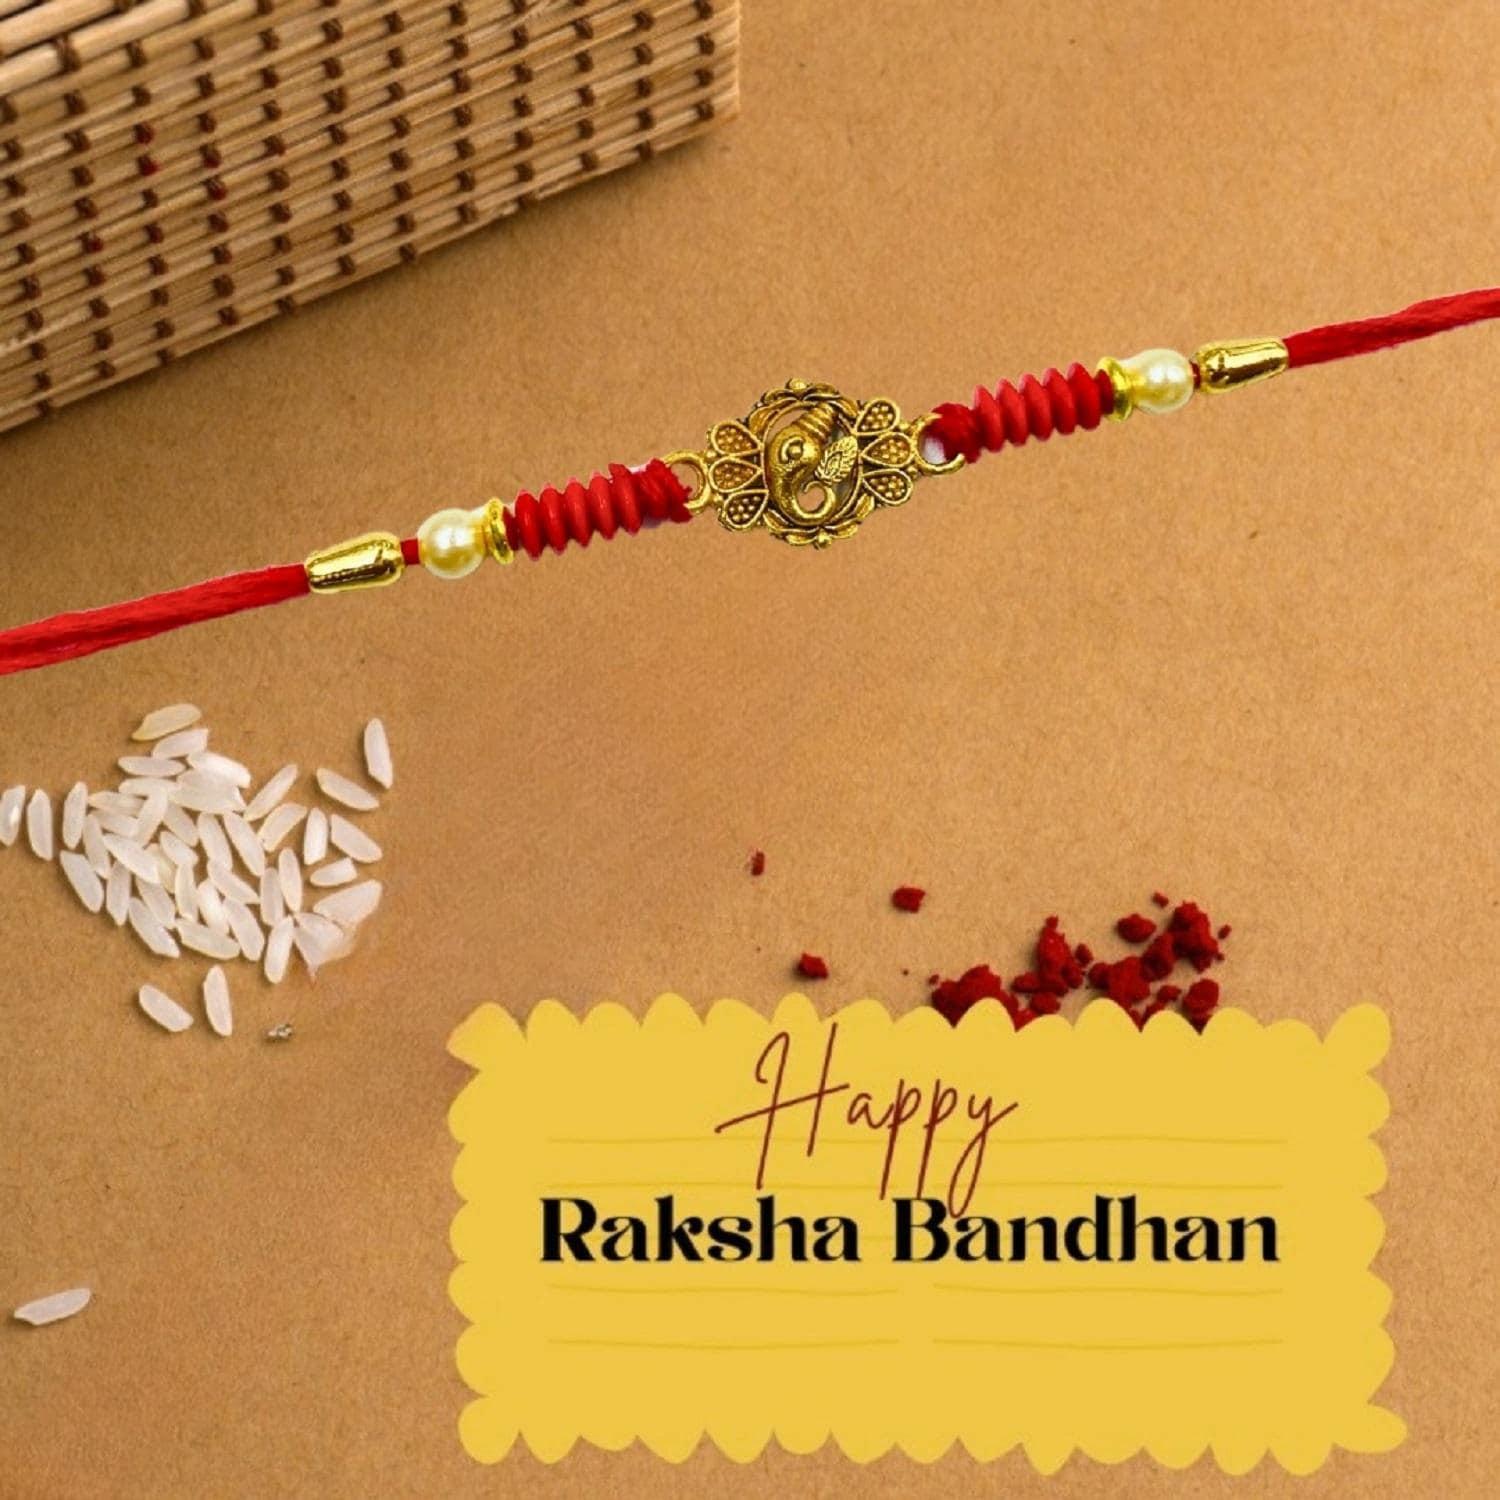
VIBRANCE Traditional Ganesha Rakhi for Raksha Bandhan.
Type: Rakhis
Brand: VIBRANCE
Price: Rs. 249
 Raksha Bhandan is a celebration of the bond between a brother and sister. We specialize in creating unique rakhi designs for every brother and sister. Our rakhi collection ranges from traditional to modern designs, all of which are handcrafted with love and care. We strive to make each Raksha Bhandan special for our customers by providing the perfect rakhi for their loved ones. With our wide range of designs and styles, you can find the perfect rakhi for your brother or sister. Shop with us today to make your Raksha Bhandan magical. The design of the delivered product or parts of it may vary slightly from what is shown in the image.
Features: Hand crafted pearl and crystal studded rakhi Multicolor Rakhi,Special Multi colour Designer Rakhi for Brother / Bhabhi / Kids,Includes roli chawal and free greeting card,Rakshabandhan Special Card,Comes with Roli Chawal & Best Wishes Greeting Card in best packaging